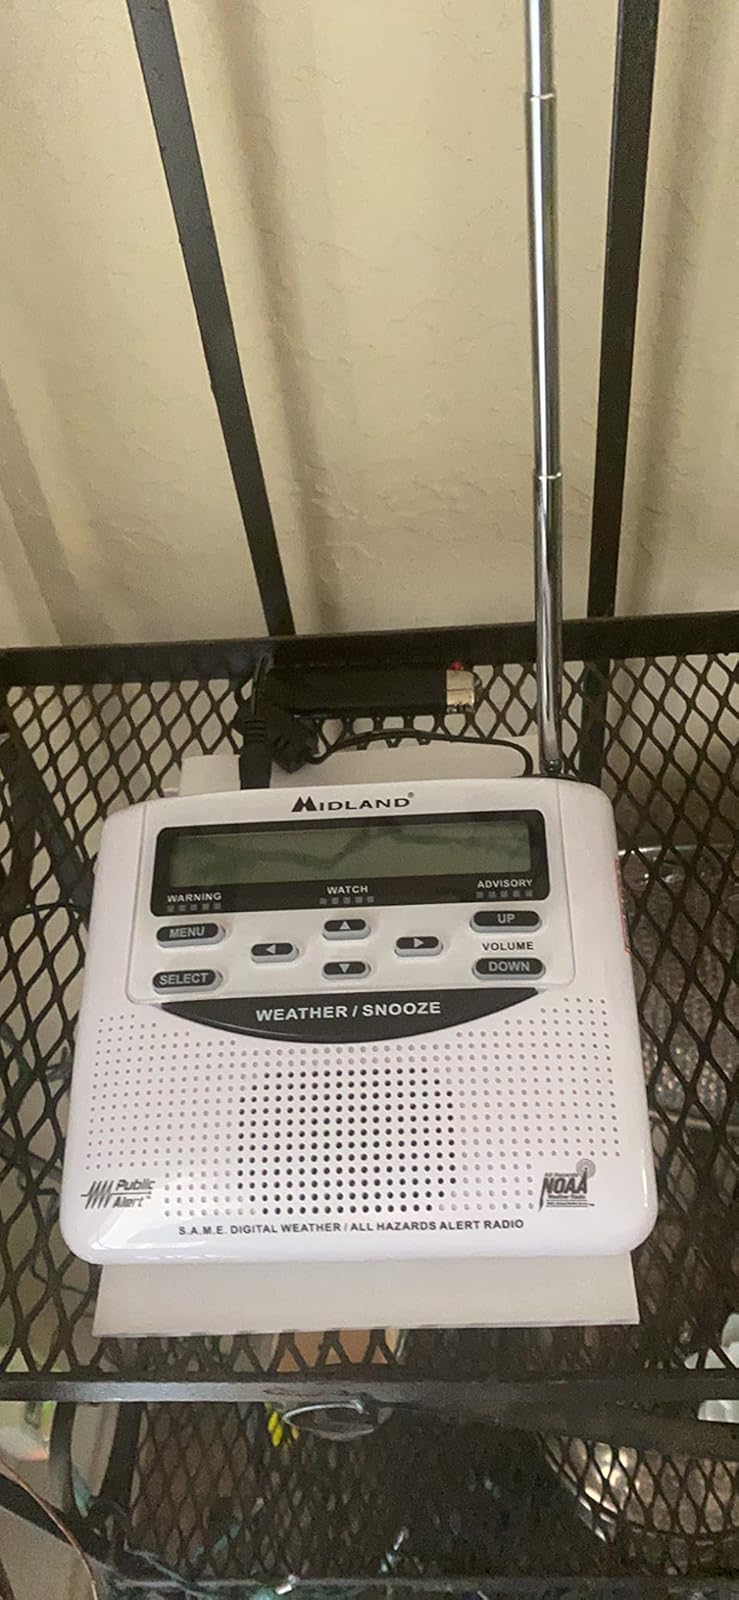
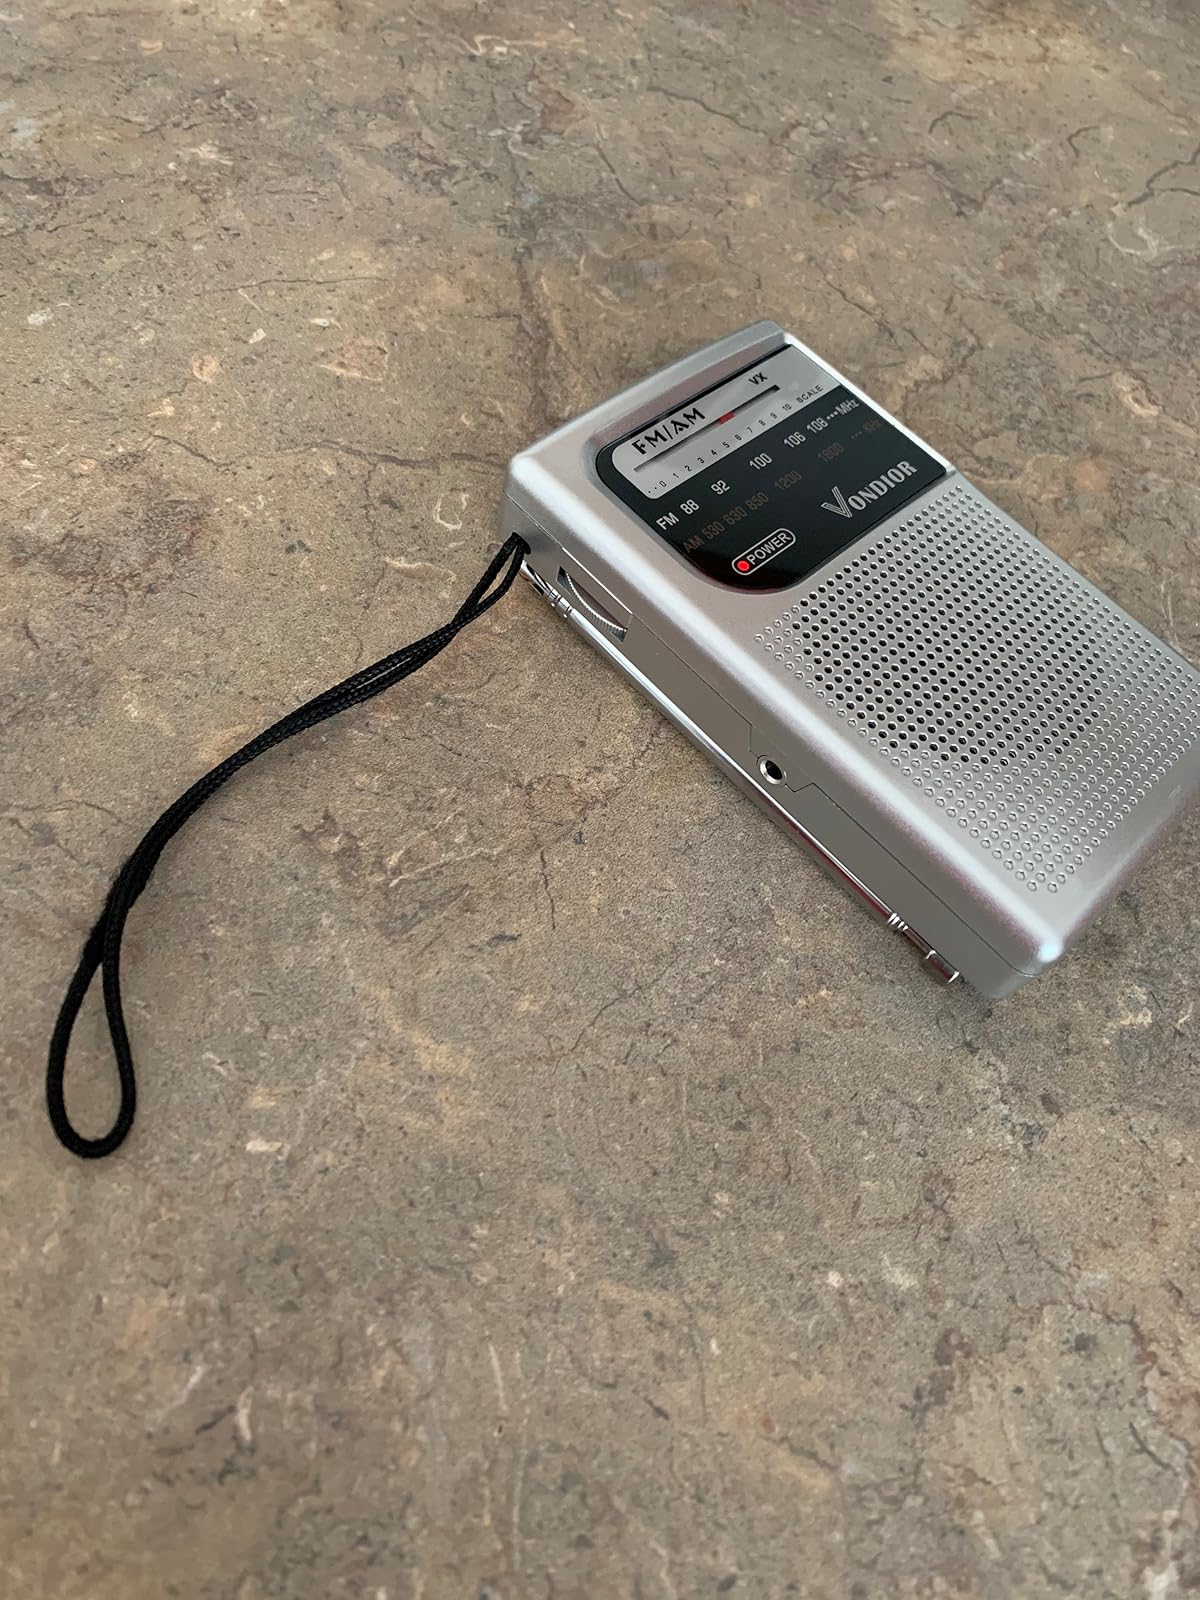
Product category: radio
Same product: no